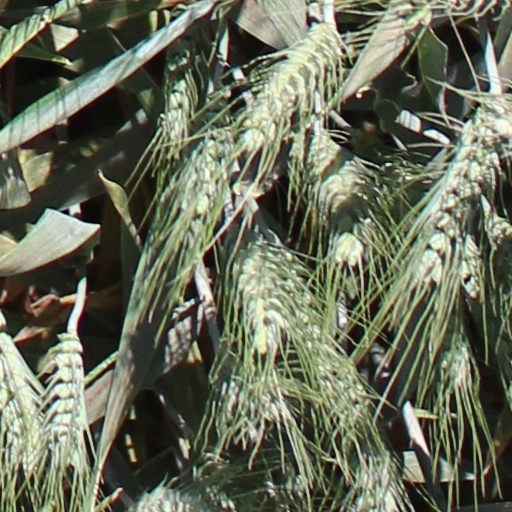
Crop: wheat